James Ewing of Strathleven

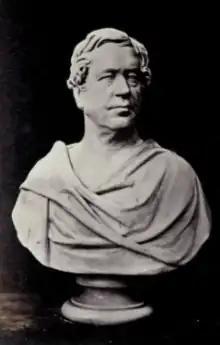
James Ewing of Strathleven by James Fillans

James Ewing of Strathleven MP FRSE LLD (1775–1853) was Lord Provost of Glasgow (1832–1833), and MP for Glasgow (1832–1835), a plantation owner, slave-holder and West Indies merchant.